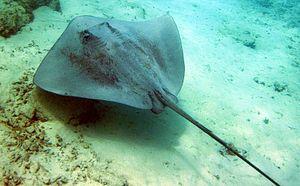
Himantura est un genre de raies que l'on rencontre principalement en Asie, et vivant en eaux douces ou salées.